Question: Please indicate a possible affordance area of carry_skateboard that can be used for holding
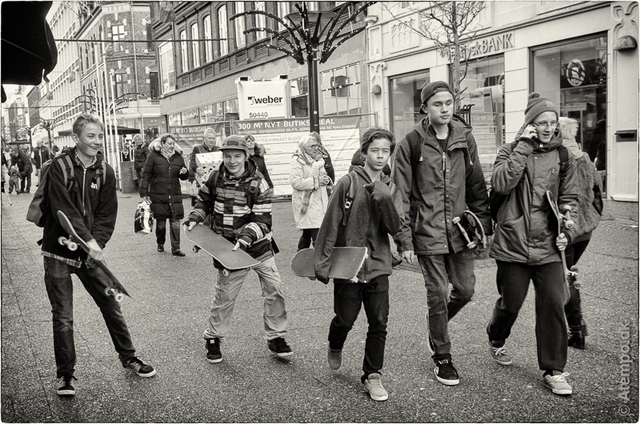
Answer: [56.5, 205, 132.5, 302]